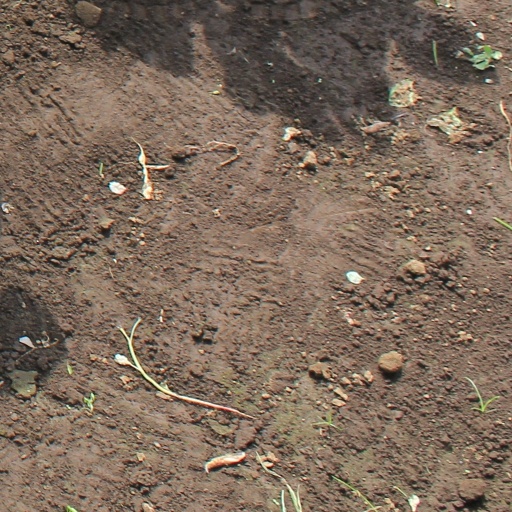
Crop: soybean